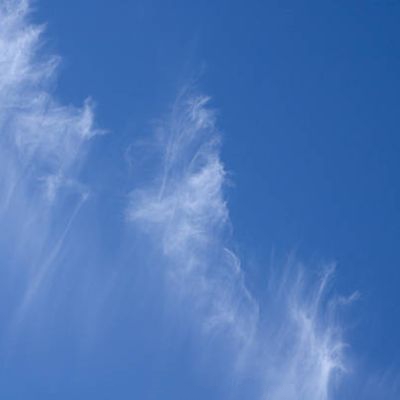
Cloud type: Cirrostratus (Cs)